Plant small nucleolar RNA R71

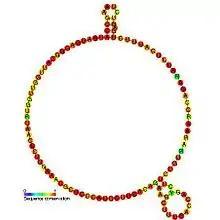
Predicted secondary structure and sequence conservation of snoR71

In molecular biology, small nucleolar RNA R71 (also known as snoRNA R71) is a non-coding RNA (ncRNA) molecule which functions in the modification of other small nuclear RNAs (snRNAs). This type of modifying RNA is usually located in the nucleolus of the eukaryotic cell which is a major site of snRNA biogenesis. It is known as a small nucleolar RNA (snoRNA) and also often referred to as a guide RNA.